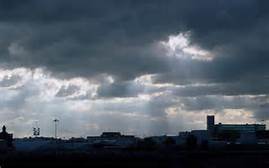
Weather: cloudy or overcast